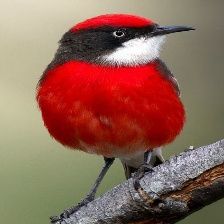
Species: CRIMSON CHAT
Scientific name: EPTHIANURA TRICOLOR